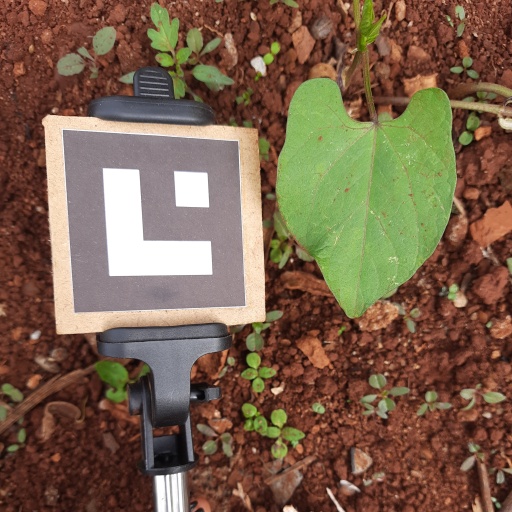
Observations: wavy surface, no eating holes, with soild dust, under shade